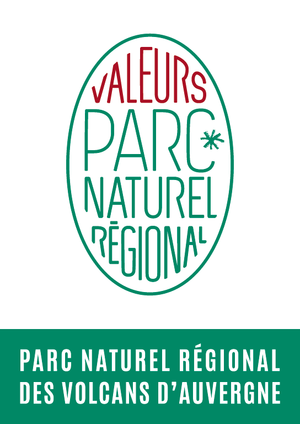
Ce logo atteste de l'attribution de la Marque Valeurs Parc dans le Parc des Volcans d'Auvergne.
Le parc naturel régional des volcans d'Auvergne est un parc naturel régional français créé le 25 octobre 1977. Il est situé au cœur du Massif central, dans la région administrative Auvergne-Rhône-Alpes. D'une superficie de 389 733 ha, c'est le plus grand parc naturel régional de France métropolitaine. Formant un ensemble paysager, géologique et patrimonial, le parc naturel régional comprend la Chaîne des Puys, inscrite au patrimoine mondial de l'UNESCO en 2018, les Monts Dore, l'Artense, le Cézallier et les Monts du Cantal.